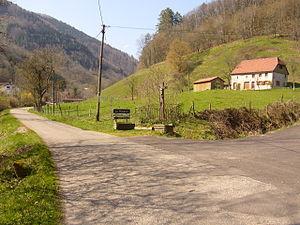
Cette page recense les différents cols du massif des Vosges. L'altitude moyenne de ces cols s'élève à environ 700 m.
La Hingrie est un hameau faisant partie de Rombach-le-Franc, située dans le département du Haut-Rhin et la région Alsace.